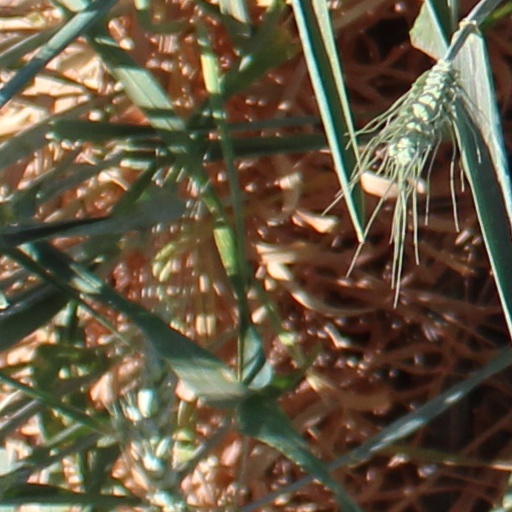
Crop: wheat